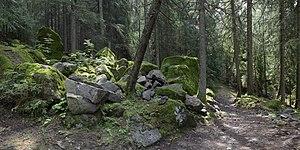
Laion est une commune italienne d'environ 2 700 habitants située dans la province autonome de Bolzano dans la région du Trentin-Haut-Adige dans le nord-est de l'Italie.